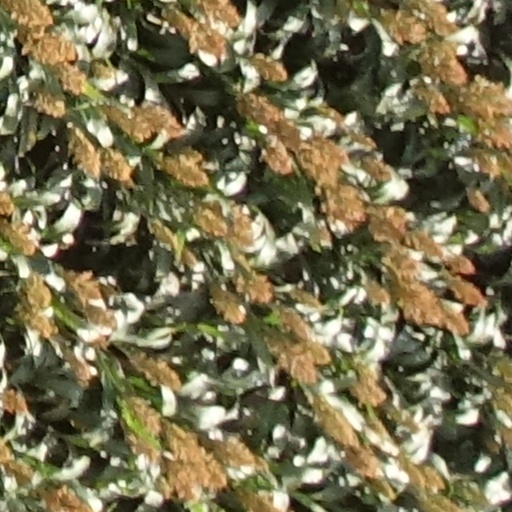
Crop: sorghum